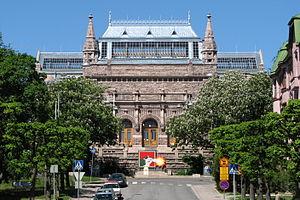
L'école de dessin de Turku est une école d'art fondée en 1830 à Turku en Finlande.
Le Quartier VII est un quartier de Turku en Finlande.
Le musée d'art de Turku est un musée d'art au centre de Turku en Finlande.